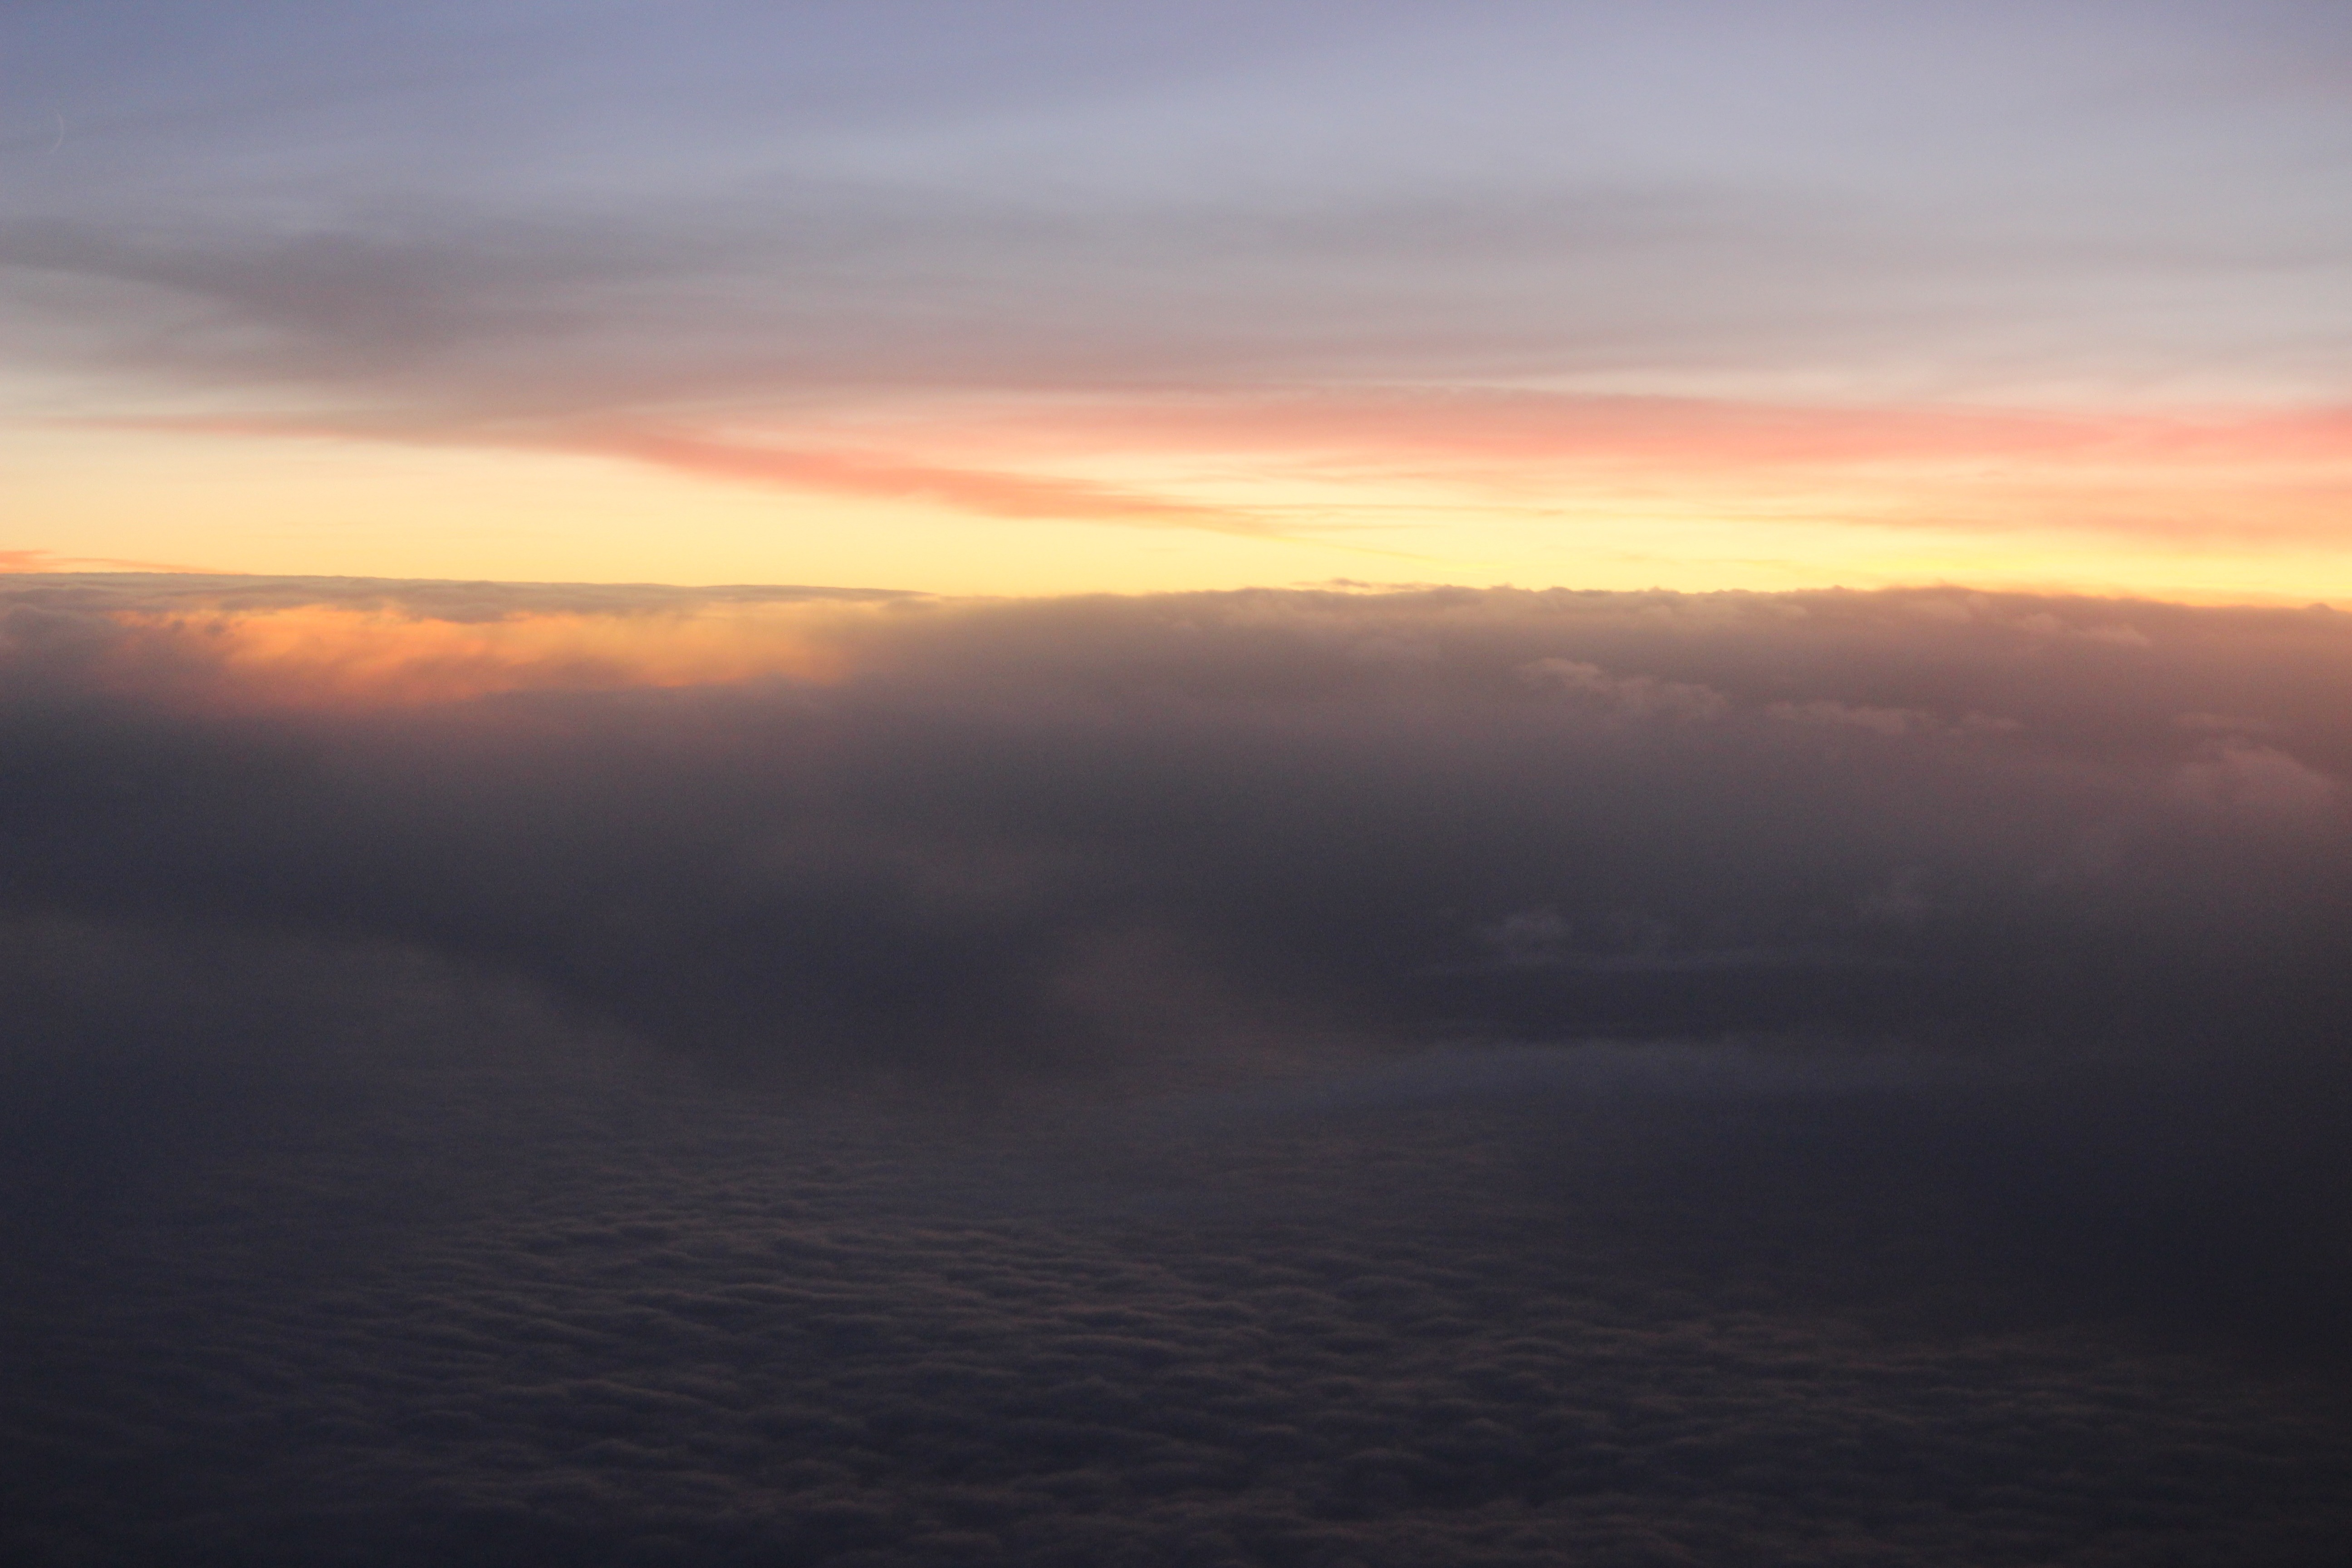
sea, horizon, mountain, cloud, sky, sun, sunrise, sunset, mist, sunlight, morning, dawn, atmosphere, dusk, evening, flight, blue, height, afterglow, meteorological phenomenon, atmospheric phenomenon, atmosphere of earth, red sky at morning